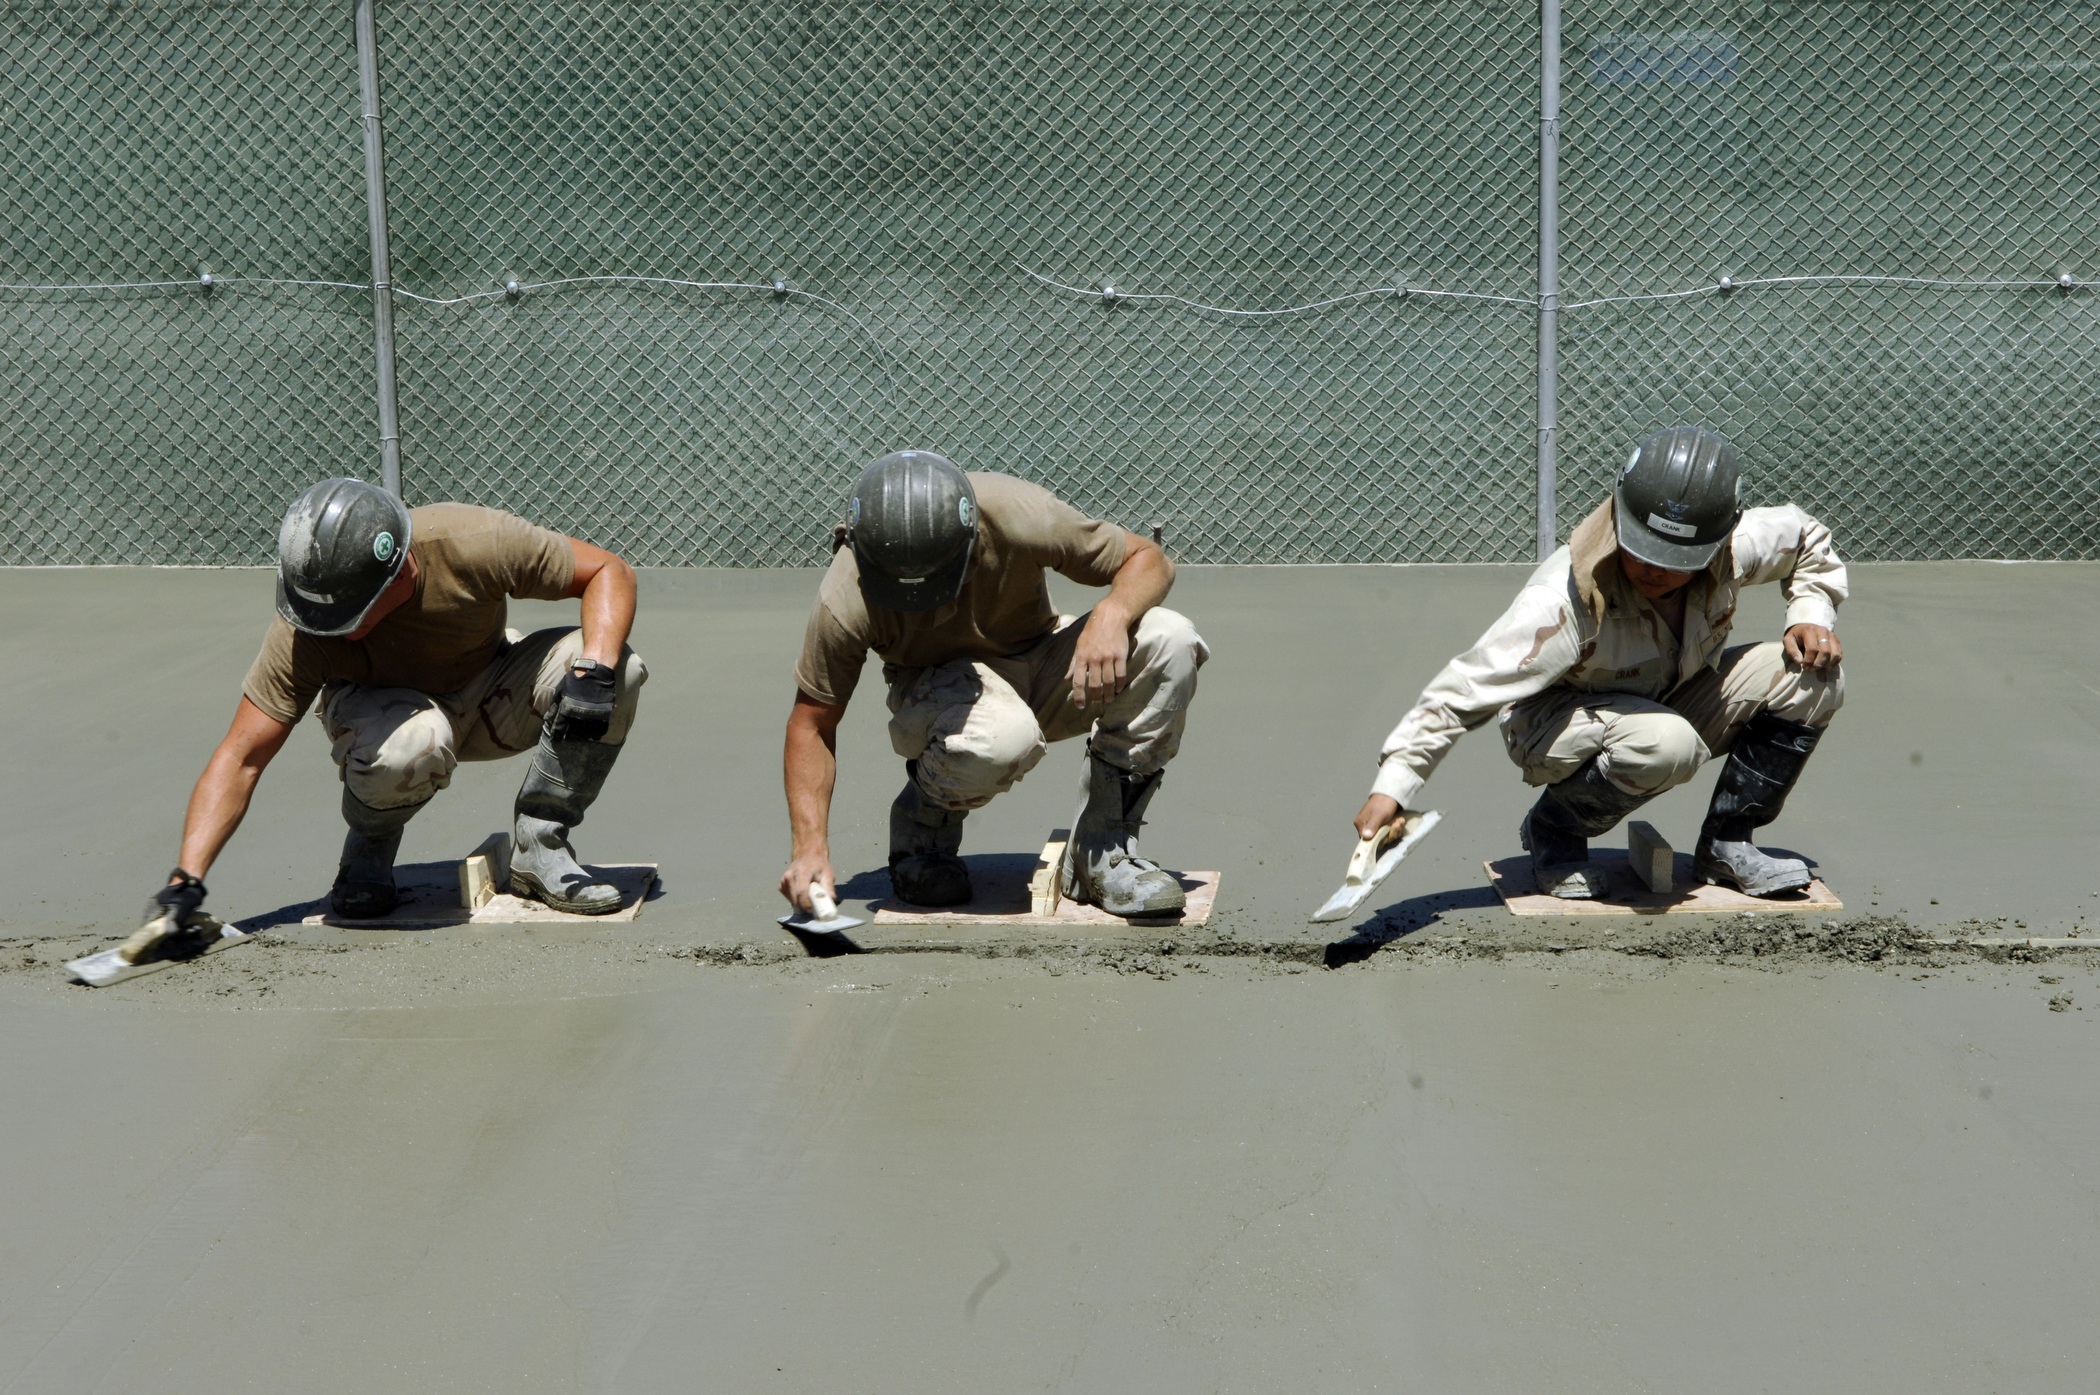
wet, military, construction, concrete, surface, men, sports, cement, build, navy, trowel, labor, workers, smoothing, baseball positions